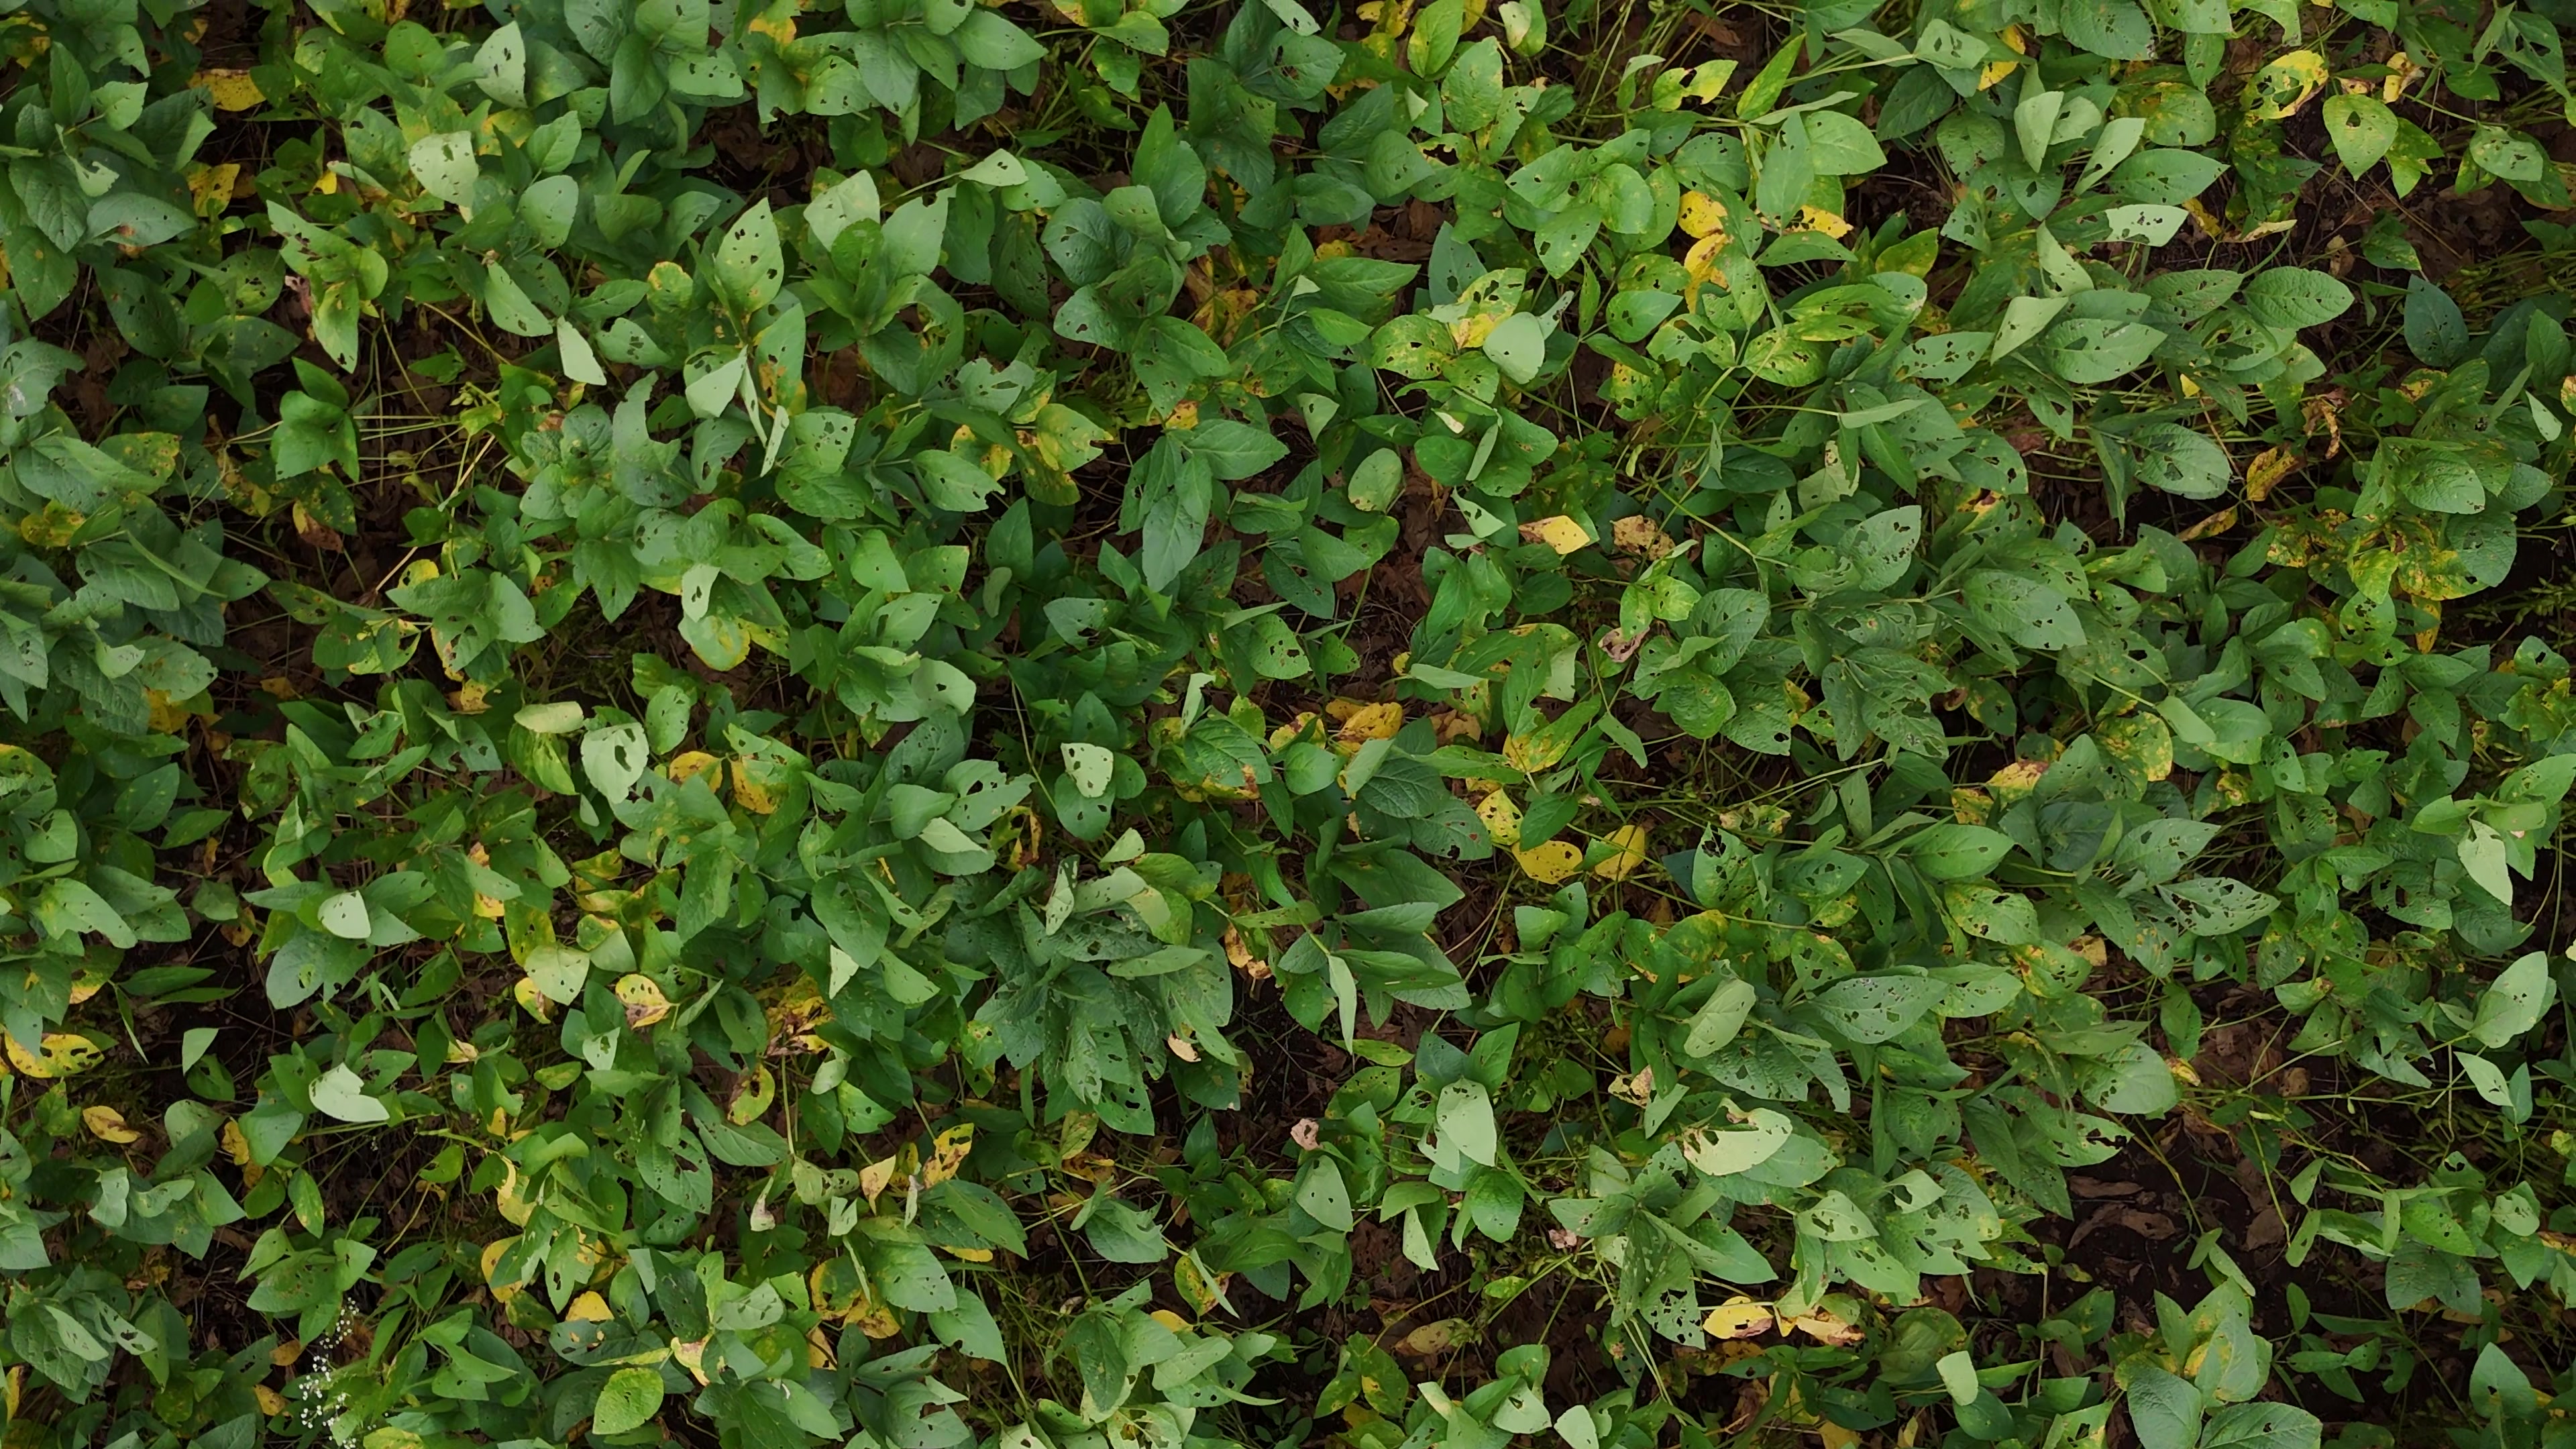
Label: Rust